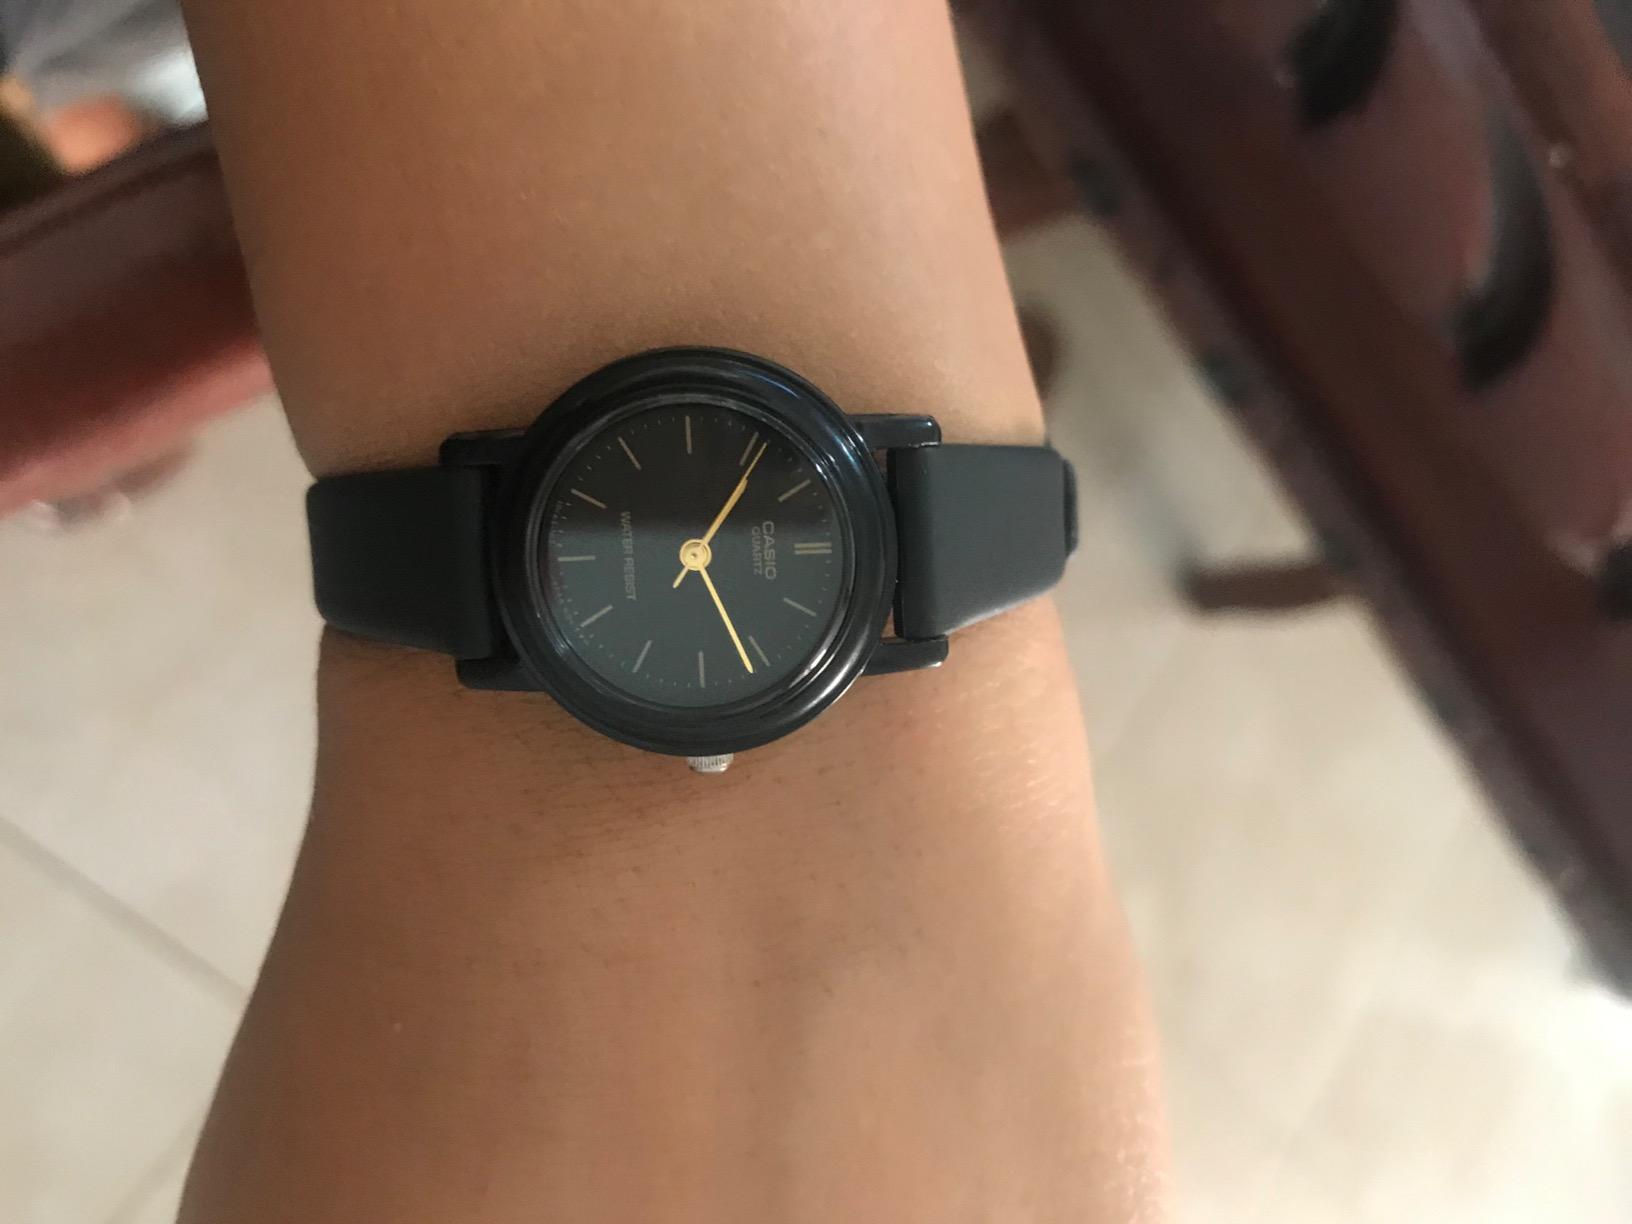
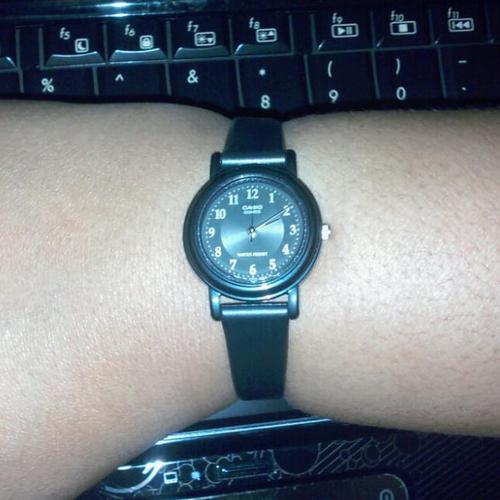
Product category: accessories_watch
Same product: no